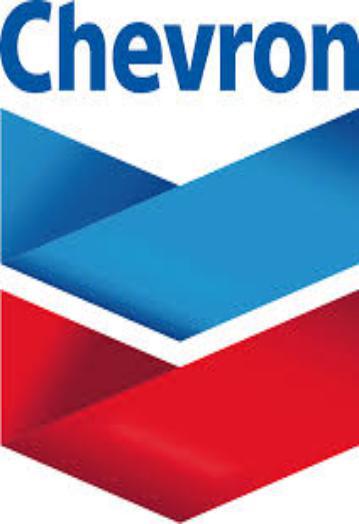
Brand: Chevron
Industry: Transportation